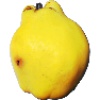
Label: quince